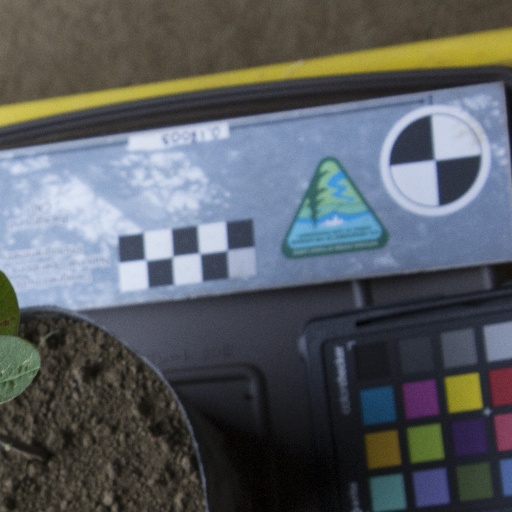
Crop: soybean